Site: brandenburg
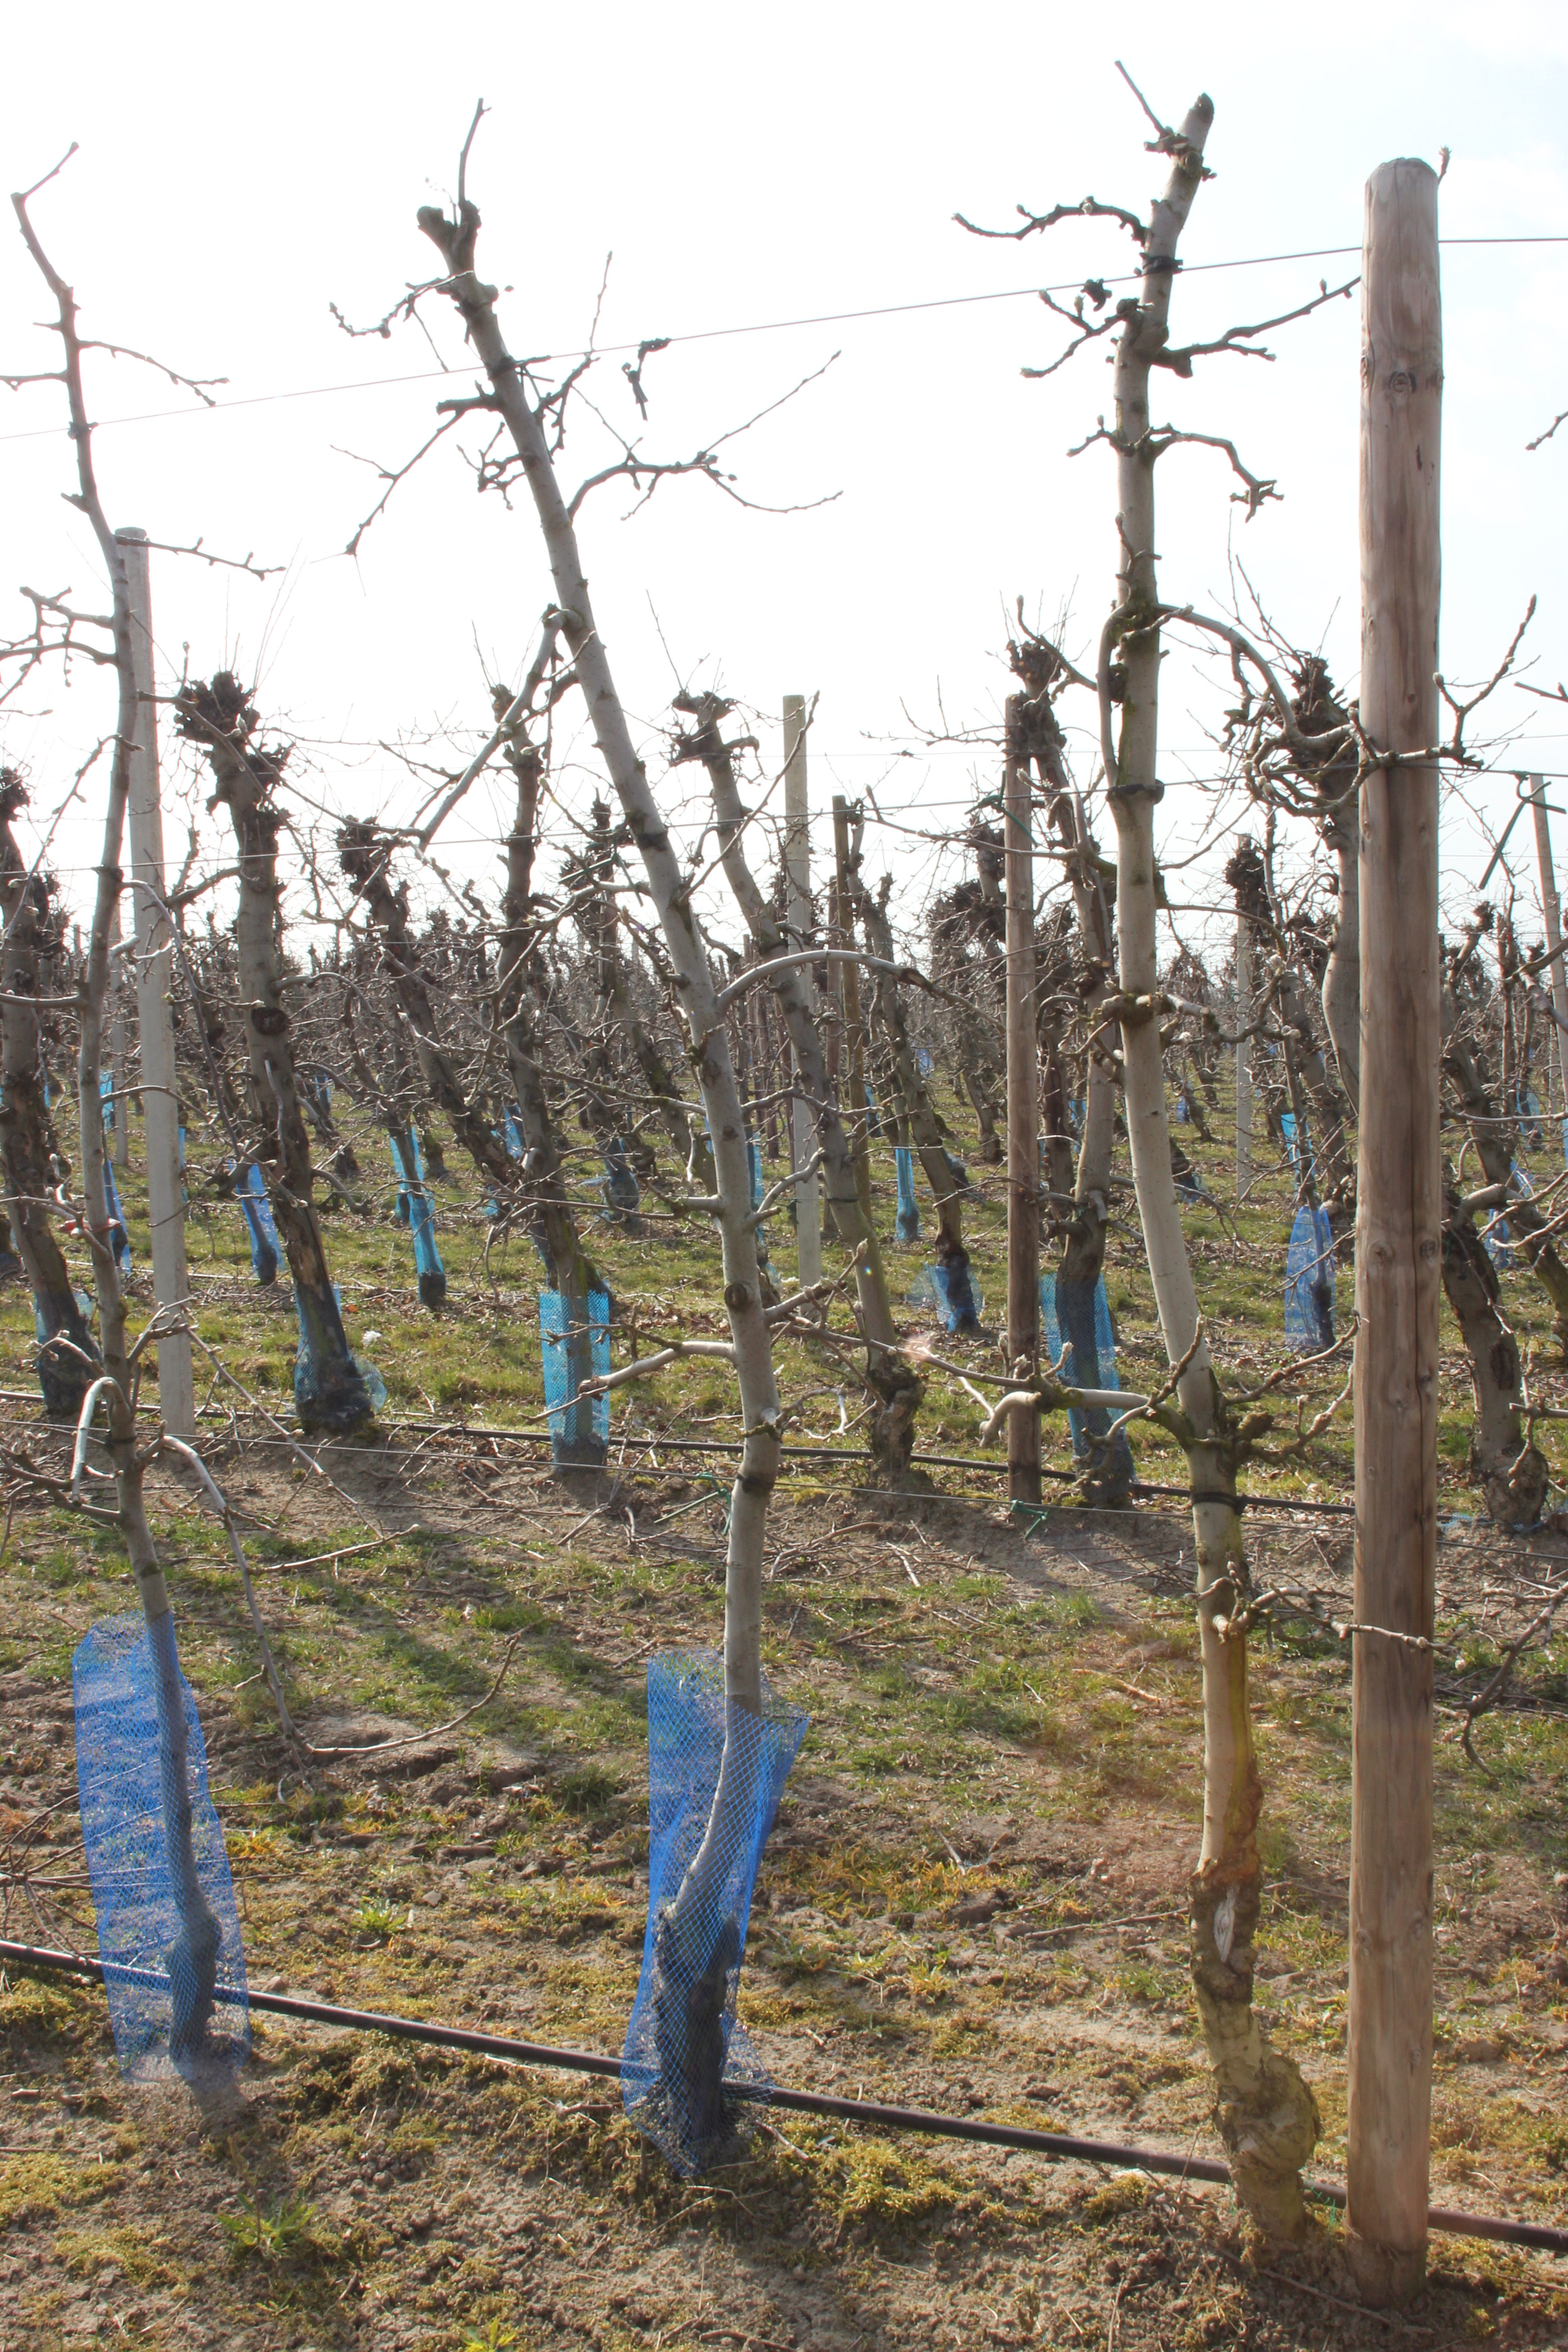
Growth stage (BBCH 03): Bud development